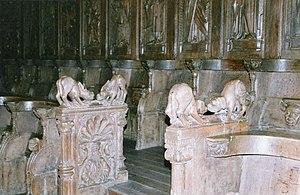
Stalles du début du XVIème siècle à l'église Sainte-Marie de Bourg-en-Bresse (Ain, région Rhône-Alpes, France, 2004)
Les stalles sont les rangées de sièges, liés les uns aux autres et alignés le long des murs du chœur des cathédrales ou églises collégiales et abbatiales, répartissant en deux groupes les chanoines, moines et moniales. Ils se trouvent ainsi divisés en deux chœurs pour la pratique de la psalmodie, pour les moments de chant alterné ou de récitation alternée, des psaumes et des autres textes de l’office divin. Ces sièges ont la caractéristique de permettre deux positions : ou bien assise ou bien debout, avec appui sur une « miséricorde ».